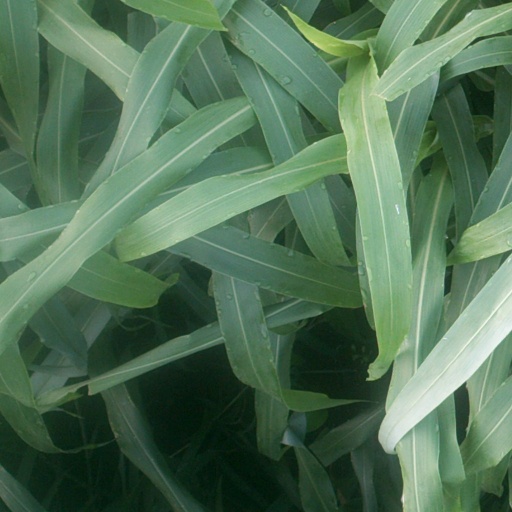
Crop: sorghum